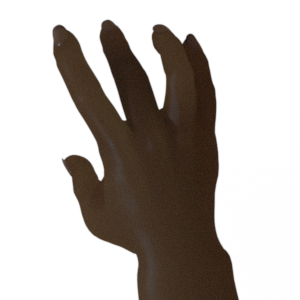
Label: paper